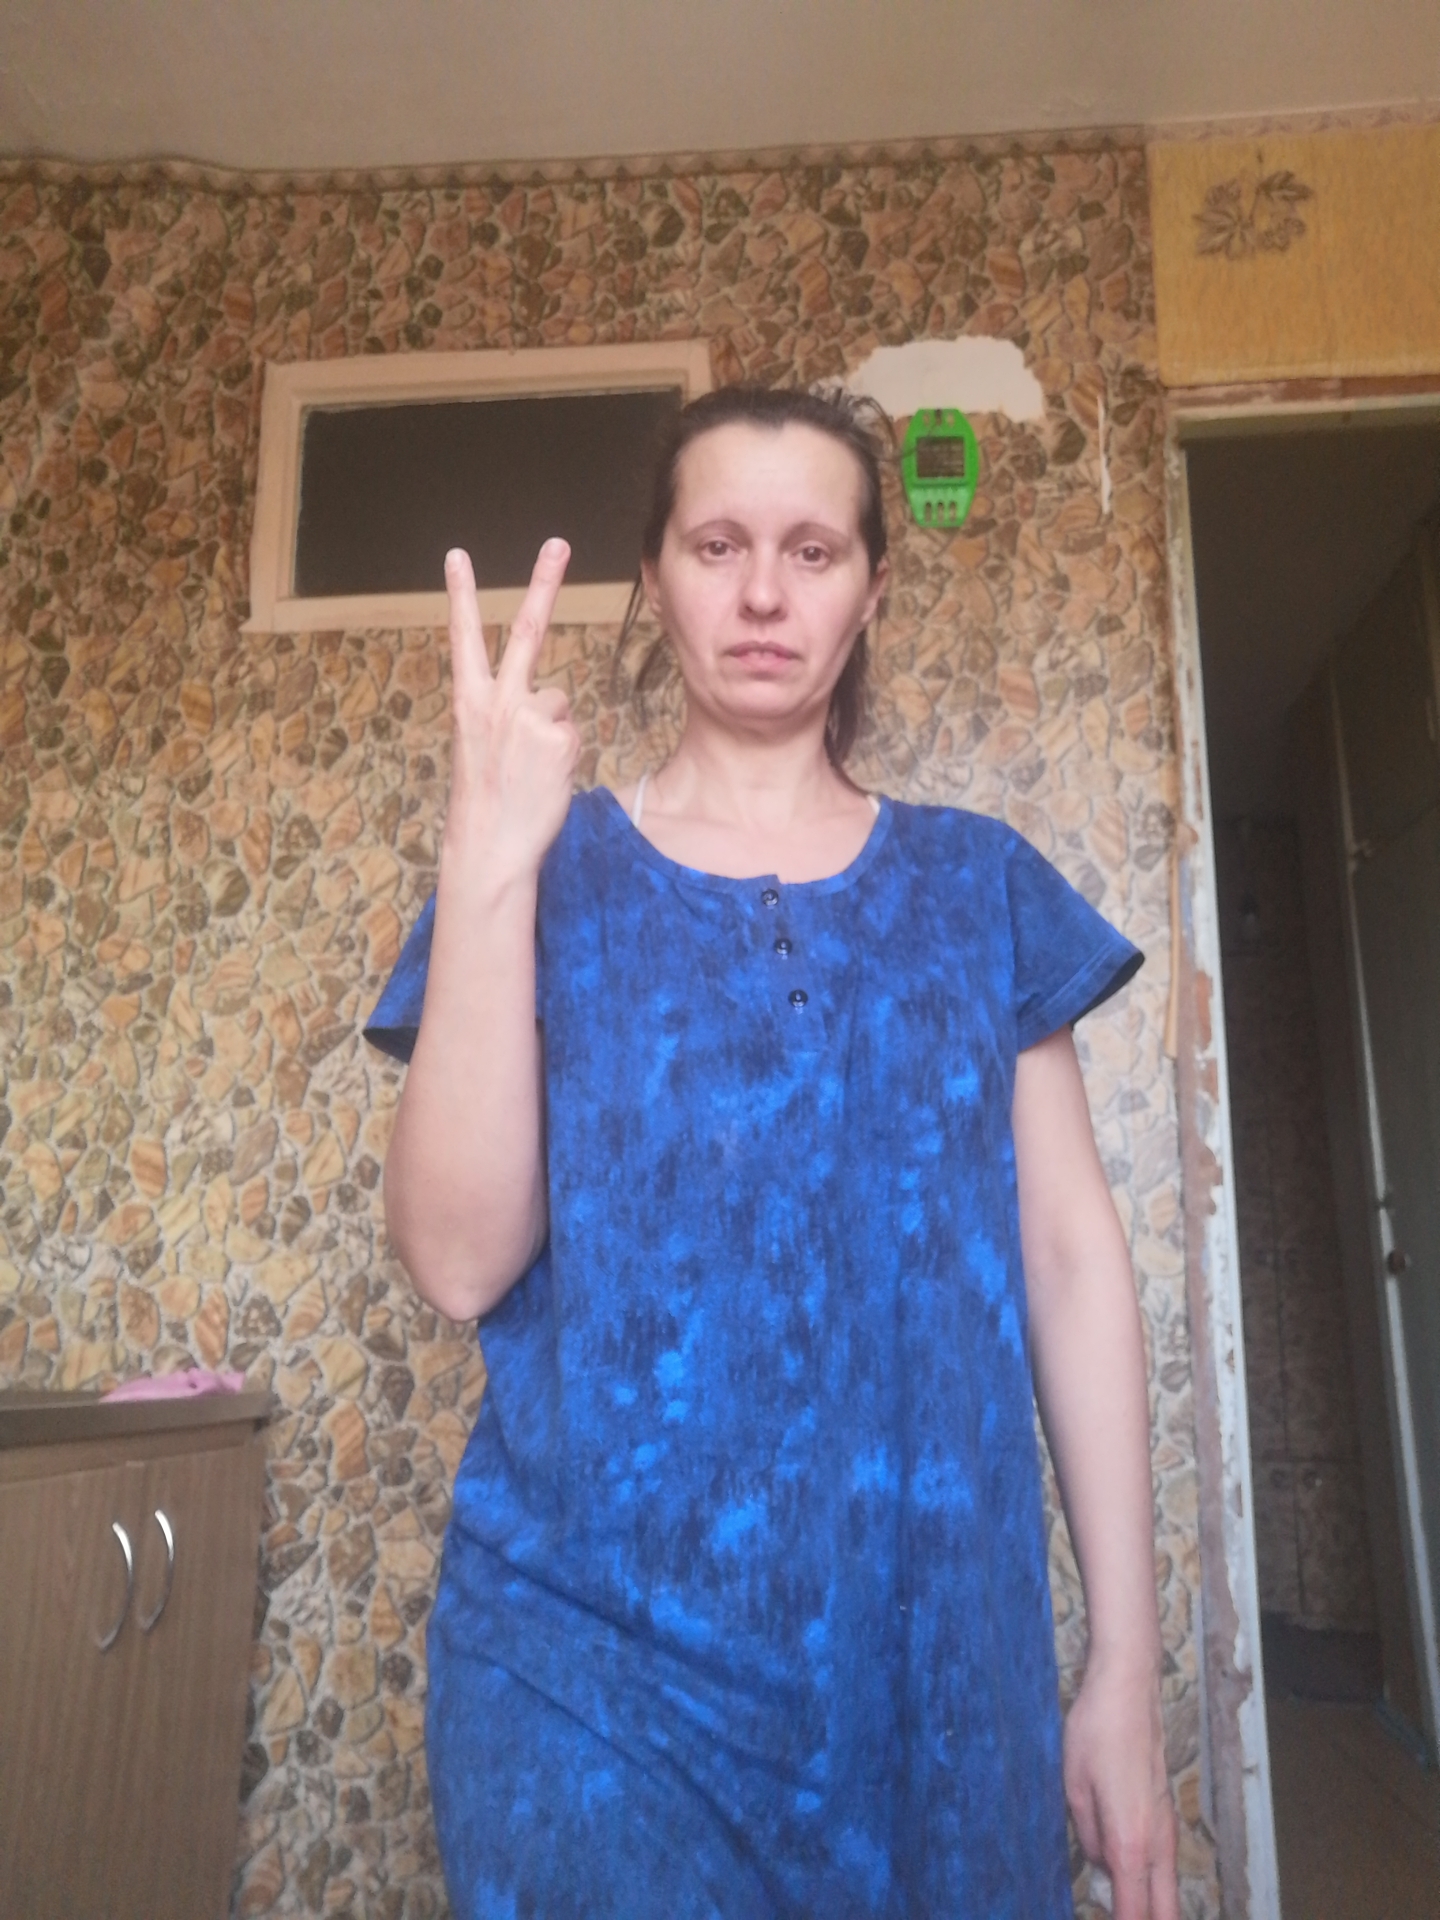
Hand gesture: peace_inverted